Yevheniya Dovhodko

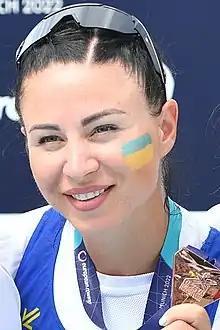
Dovhodko at 2022 European Championships

Yevheniya Dovhodko (née Nimchenko, , born 29 September 1992, in Velyka Lepetykha) is a Ukrainian rower. She competed for Ukraine at the 2016 Summer Olympics and 2024 Summer Olympics.